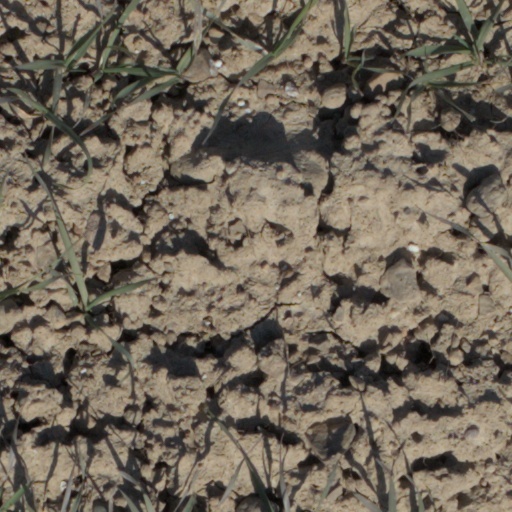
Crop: wheat